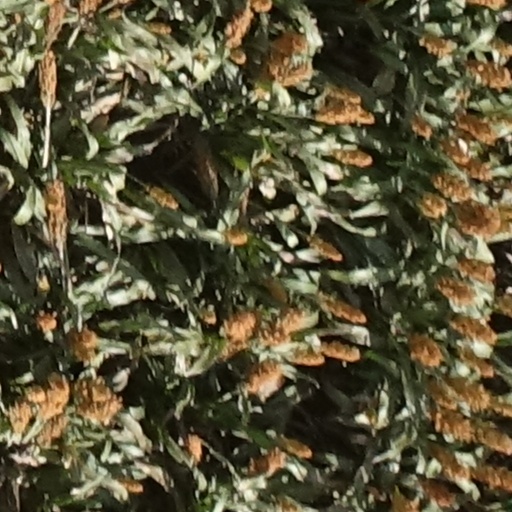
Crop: sorghum